Ron Bennington

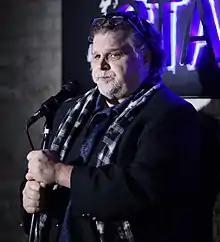
Bennington in December 2016

Ronald Lee Bennington (born December 31, 1958) is an American radio personality and comedian who is currently the co-host of "Bennington" and host of "Unmasked". Additionally, he has been a co-host of a number of radio shows, including "The Ron and Ron Show" and "The Ron and Fez Show" with Fez Whatley.